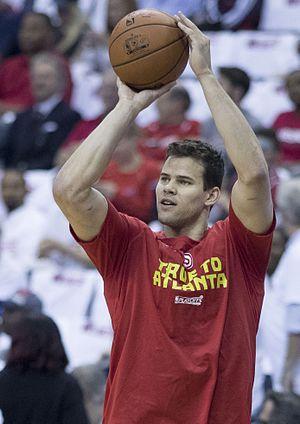
Kristopher Humphries, né le 6 février 1985 à Minneapolis dans le Minnesota, est un joueur américain de basket-ball mesurant 2,06 m, et jouant au poste d'ailier fort.